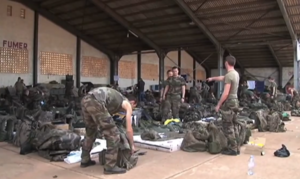
Troupes françaises à Bamako dans le cadre de l'opération Serval en 2013.
L’opération Serval est une opération militaire menée au Mali par l'Armée française. Lancée en janvier 2013 et menée dans le cadre de l'intervention militaire au Mali, elle s'achève en juillet 2014 lorsque les forces engagées dans le pays intègrent un dispositif régional : l'opération Barkhane.